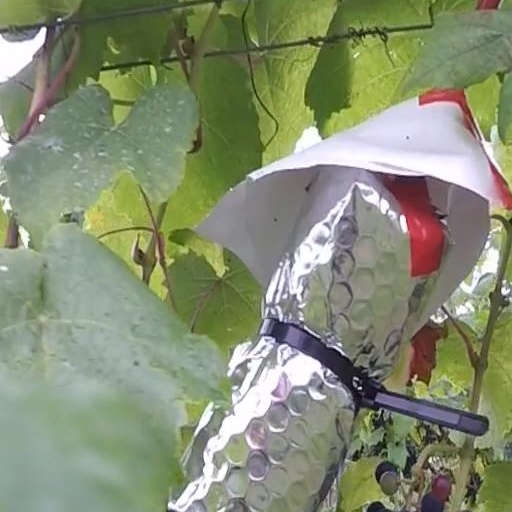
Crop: grape